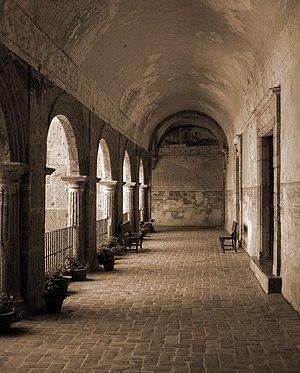
Intérieur du couvent de Yuriria, fondé en 1550. Yuriria, état de Guanajuato (Mexique). Português: Vista do interior do Convento de Yuriria, fundado em 1550, Guanajuato, México.